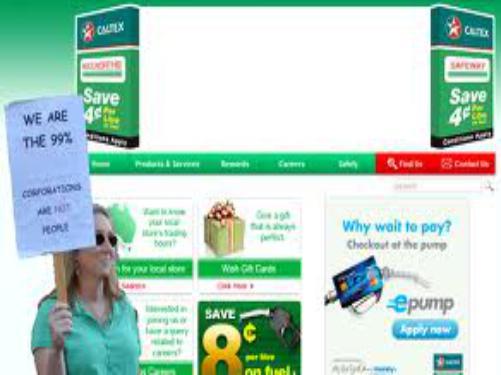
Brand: caltex woolworths
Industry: Others